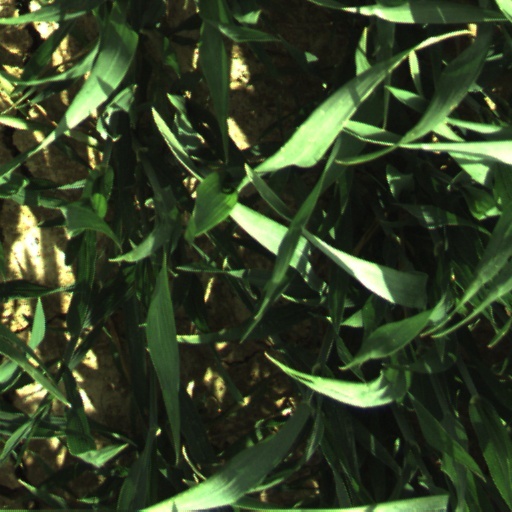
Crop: wheat